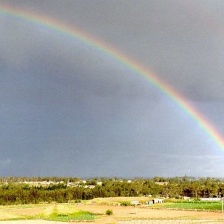
Cloud type: Stratus